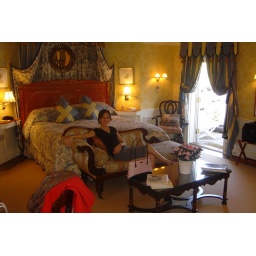
Gold stars in the blue silk ceiling above the bed